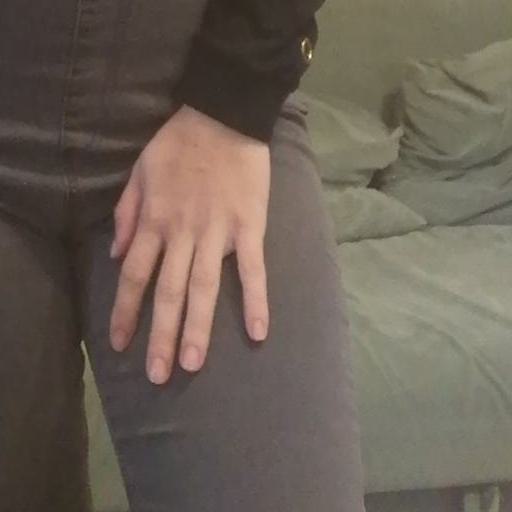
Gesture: no_gesture